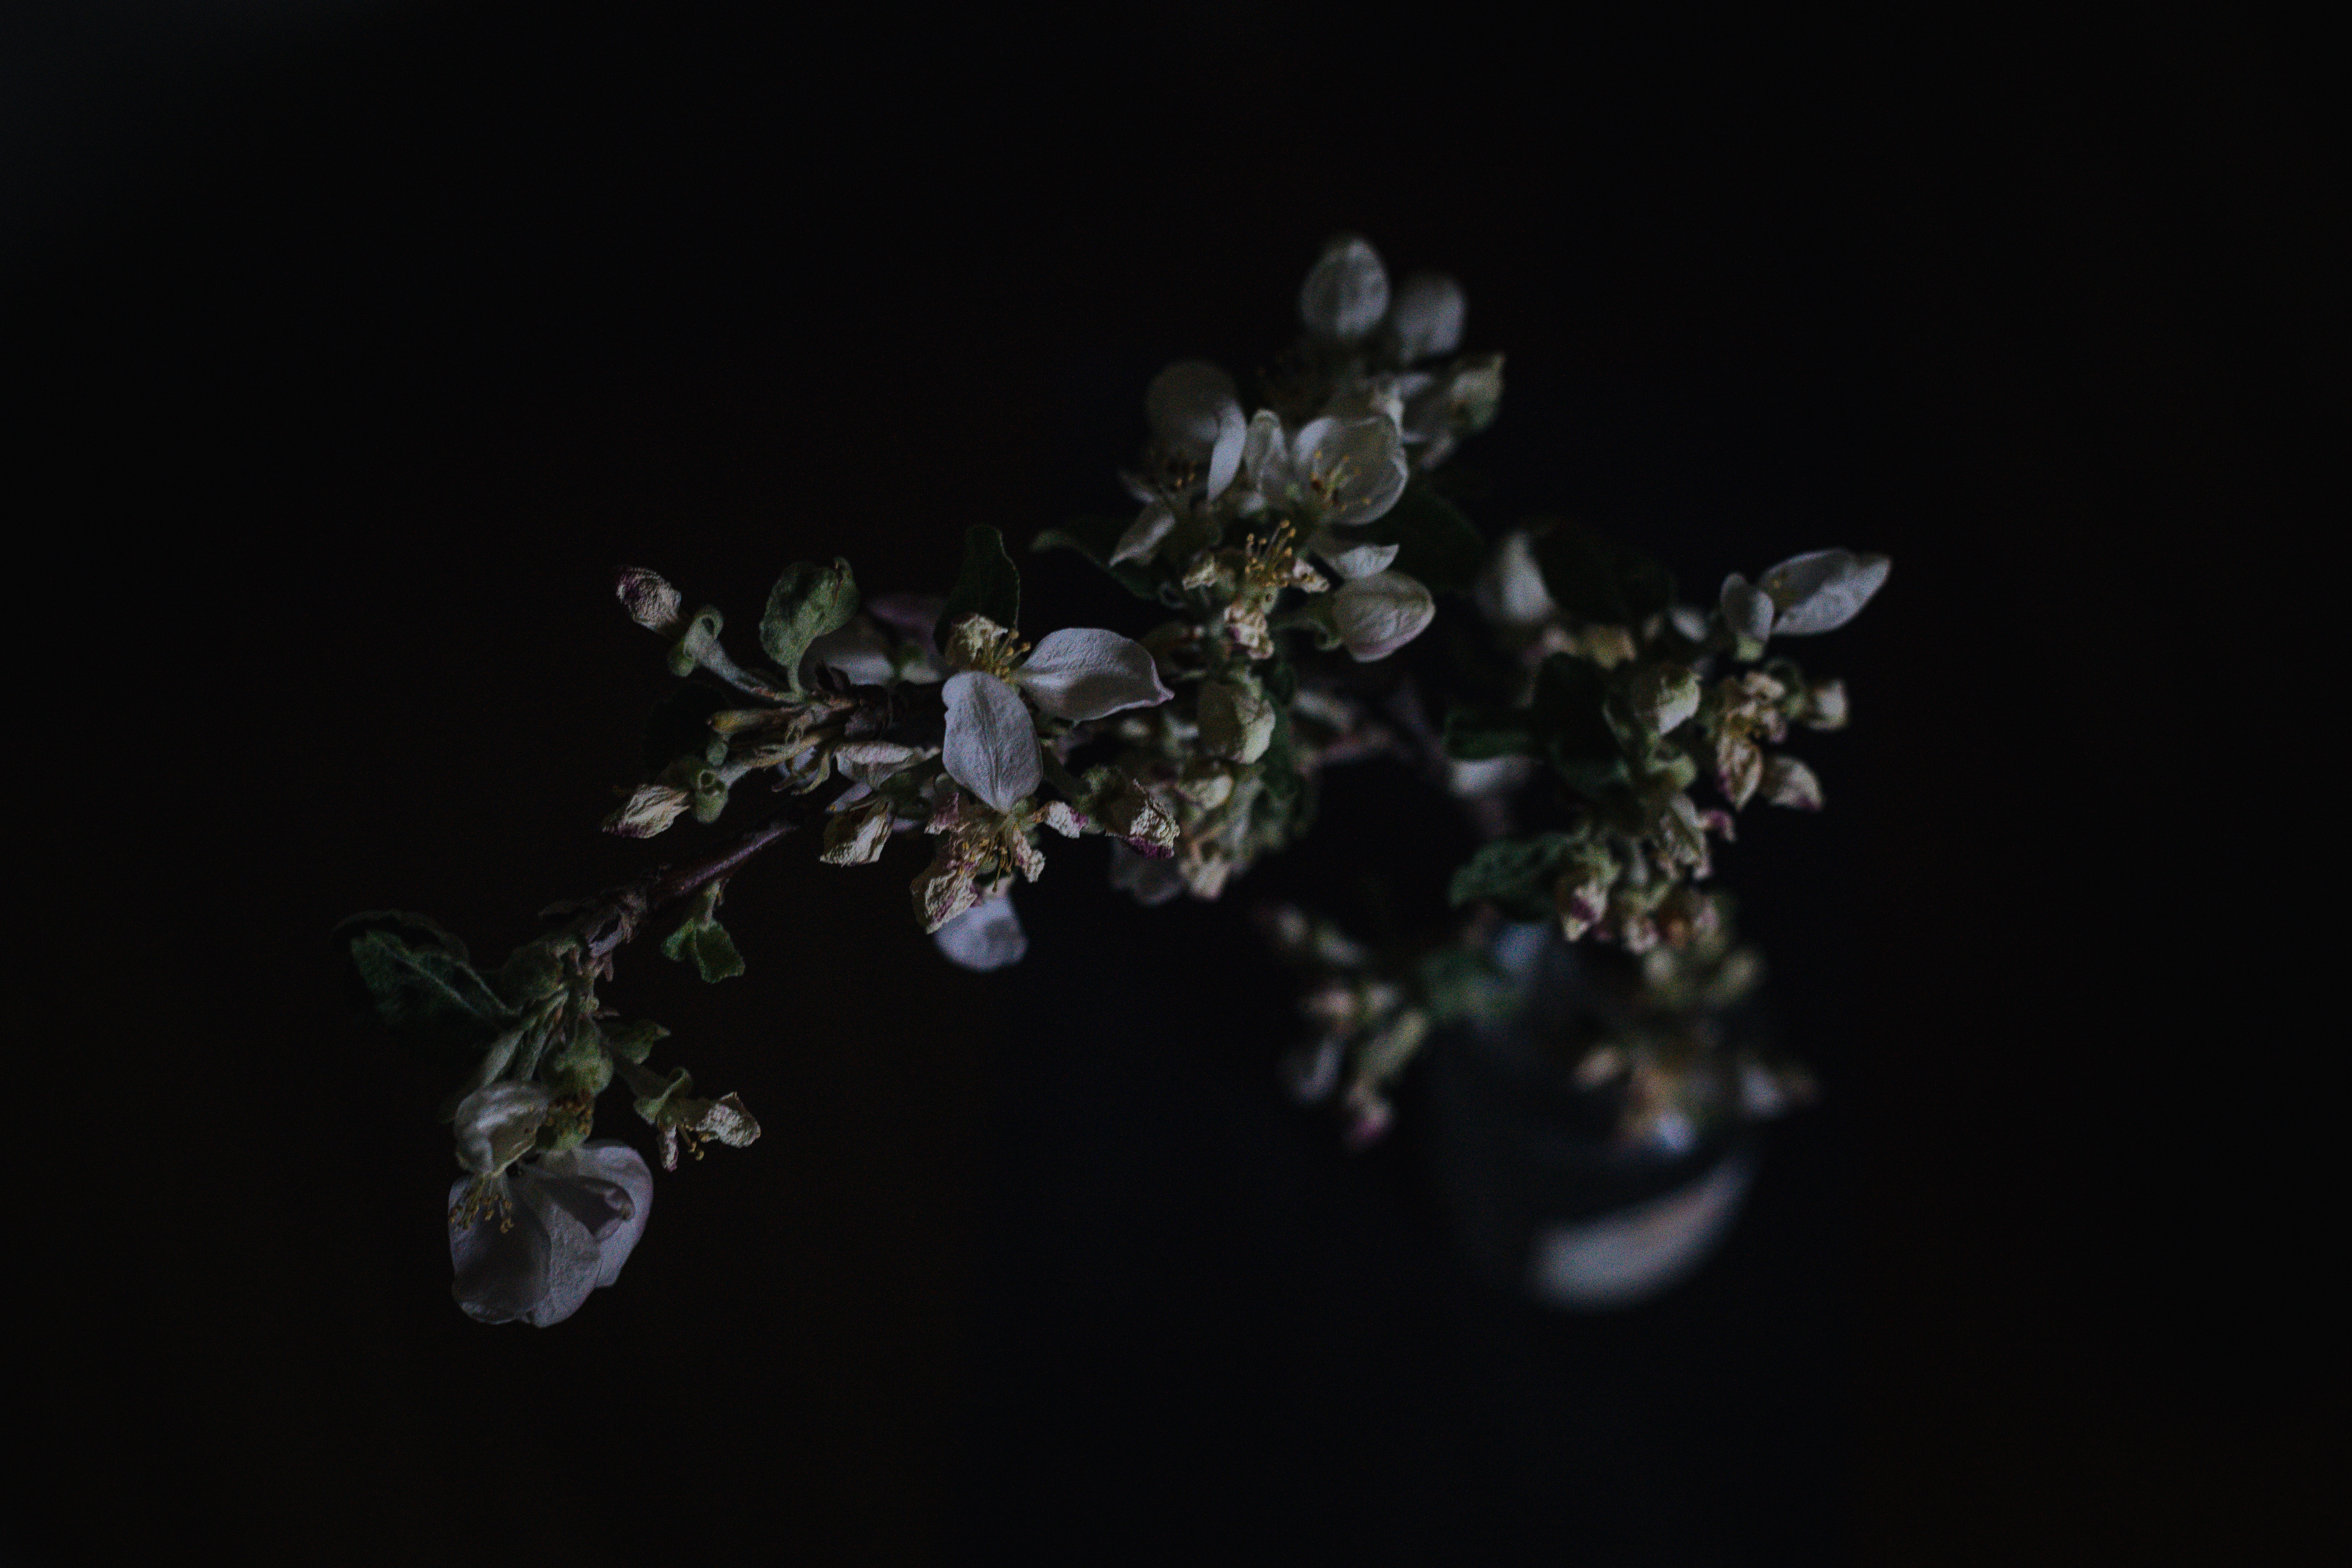
branch, blossom, plant, photography, leaf, flower, petal, darkness, black, flora, close up, jewellery, macro photography, computer wallpaper